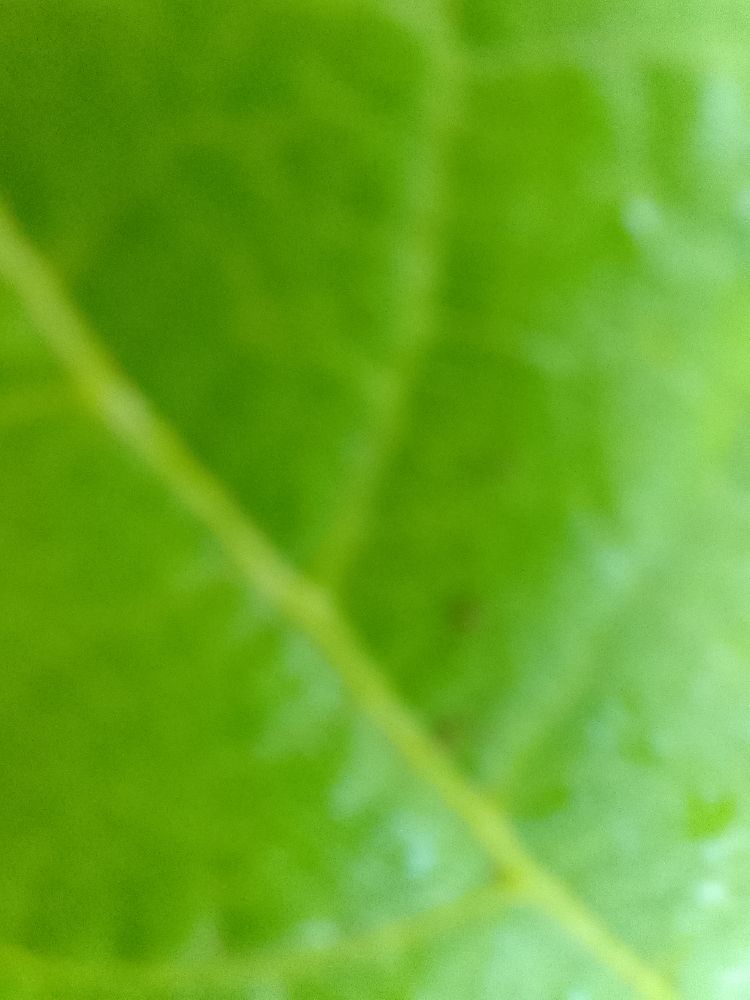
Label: healthy